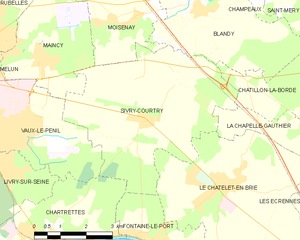
Carte des communes françaises Sivry-Courtry